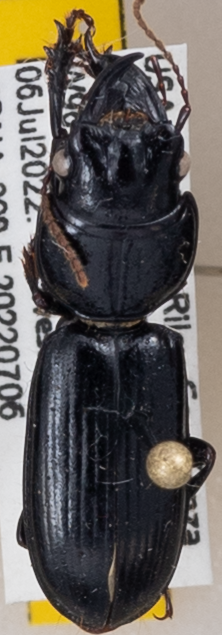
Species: Scarites vicinus
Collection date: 2022-07-06
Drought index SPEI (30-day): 1.128
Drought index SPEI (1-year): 0.006
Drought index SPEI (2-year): -0.05